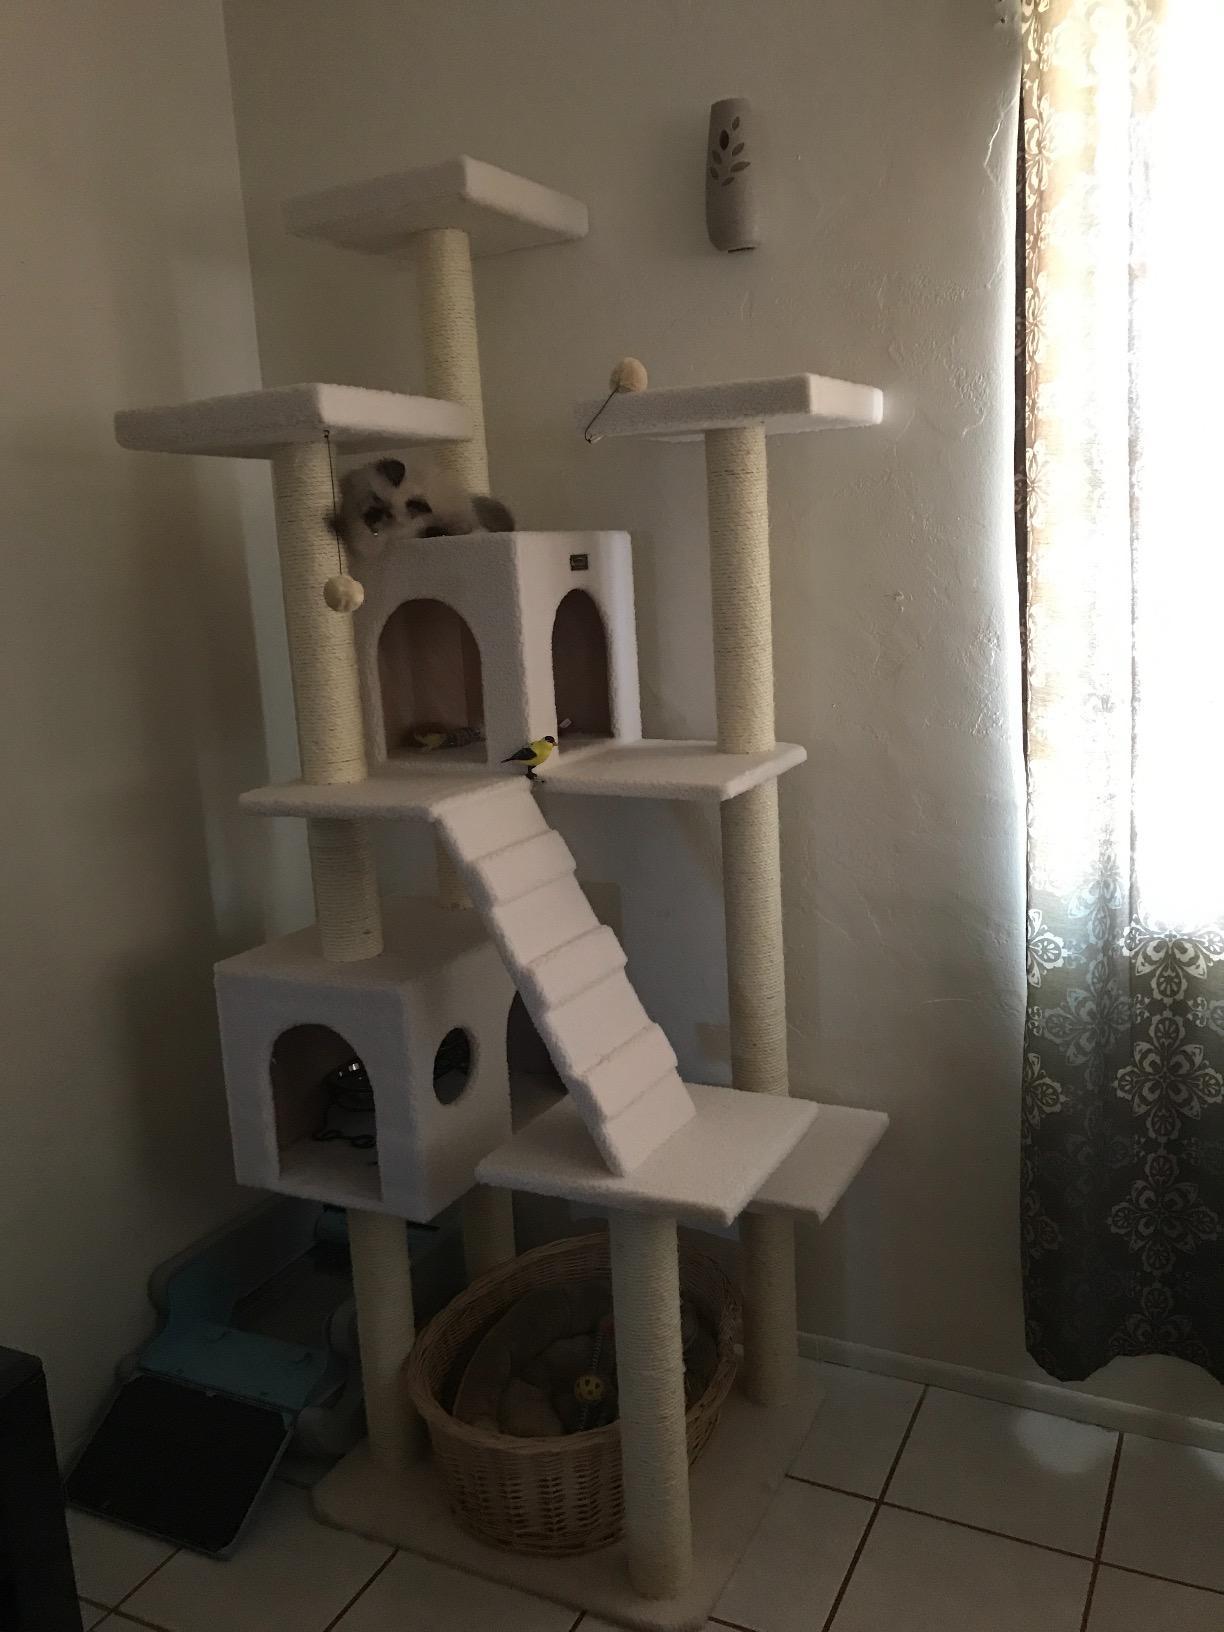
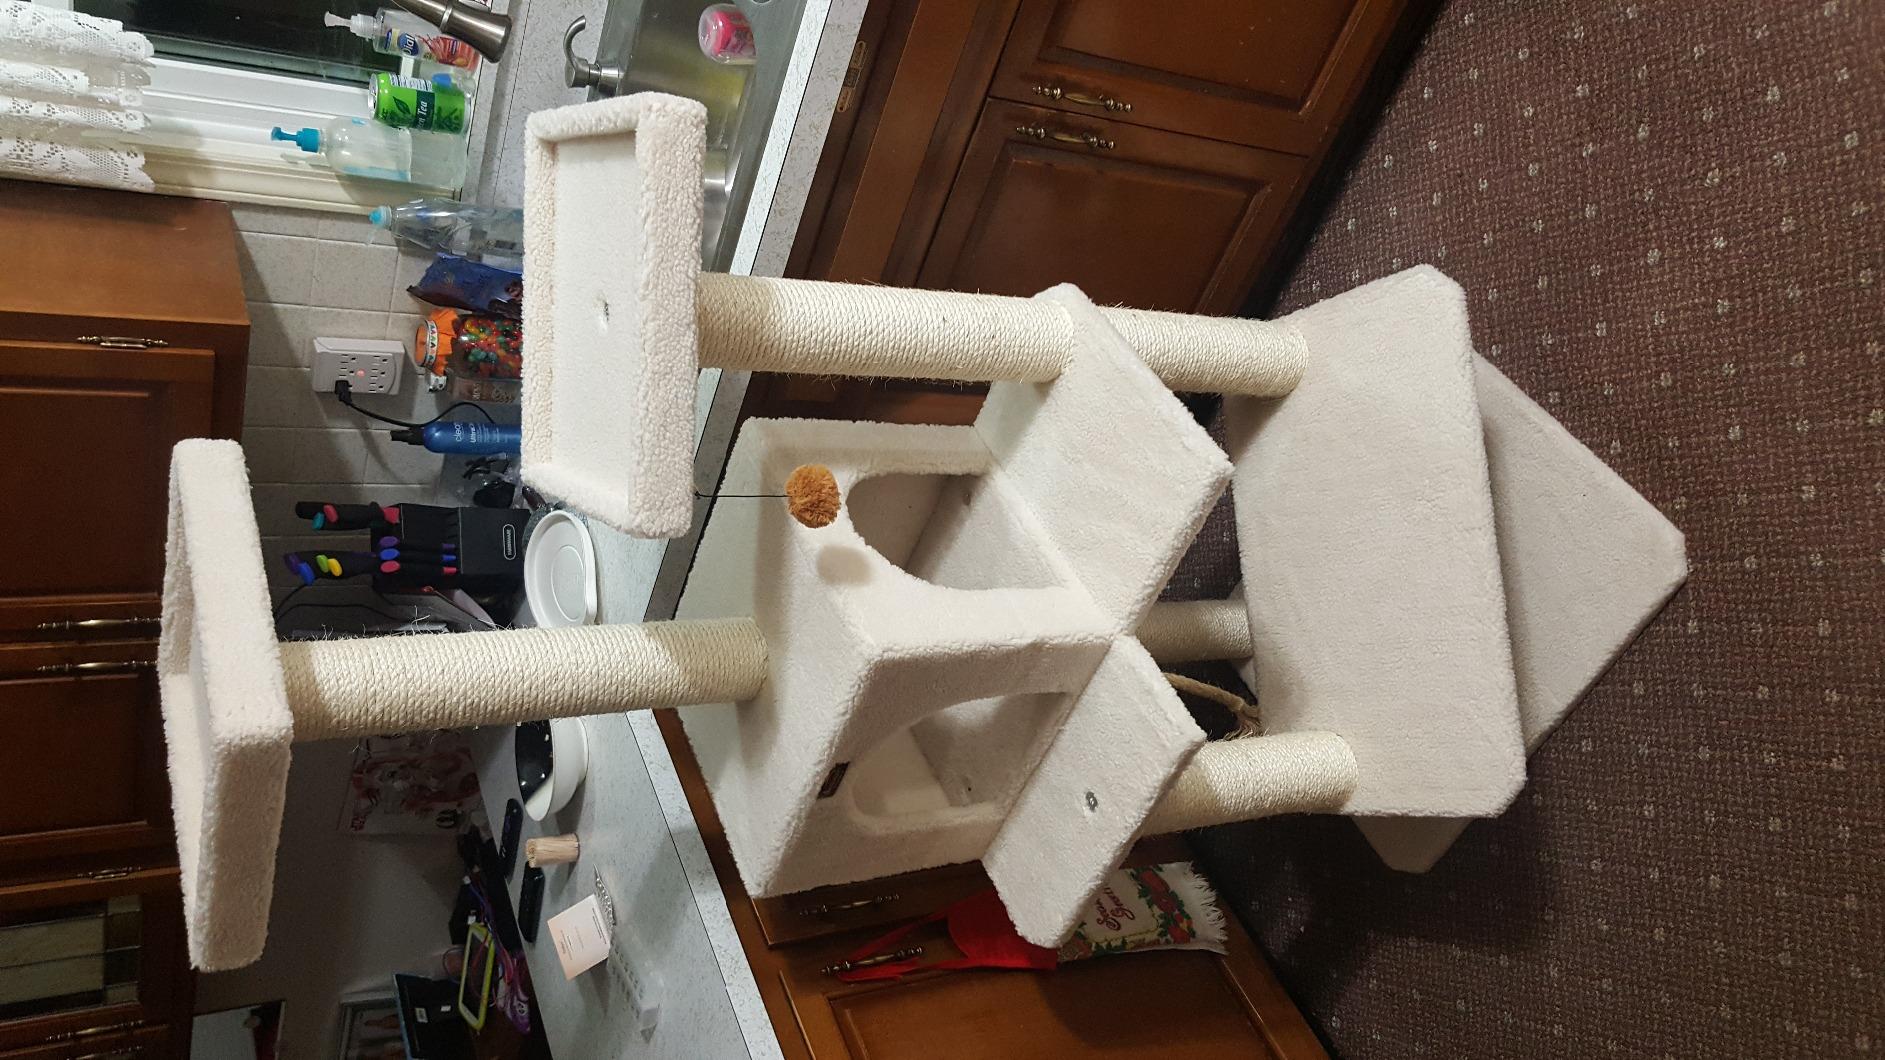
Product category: items_cat tree
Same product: no